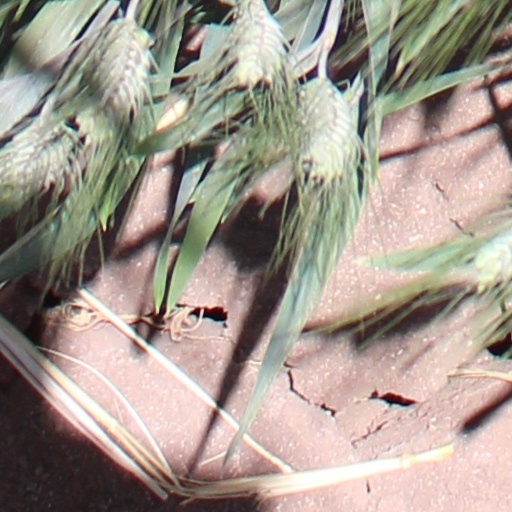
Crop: wheat